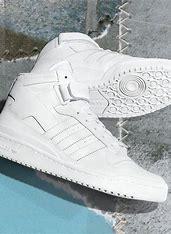
Brand: Adidas
Model: Forum Mid